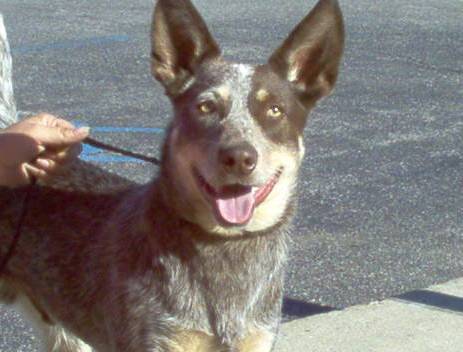
Label: dog